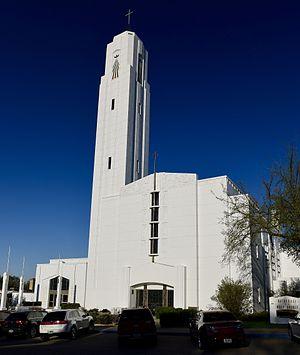
La cathédrale du Saint-Esprit est la cathédrale, ou église-mère, du diocèse catholique de Bismarck dans le Dakota du Nord. Depuis 1980, la cathédrale est l'évêché sont inscrits comme contributing properties du district historique de l'aire de la cathédrale de Bismarck au registre national des lieux historiques.